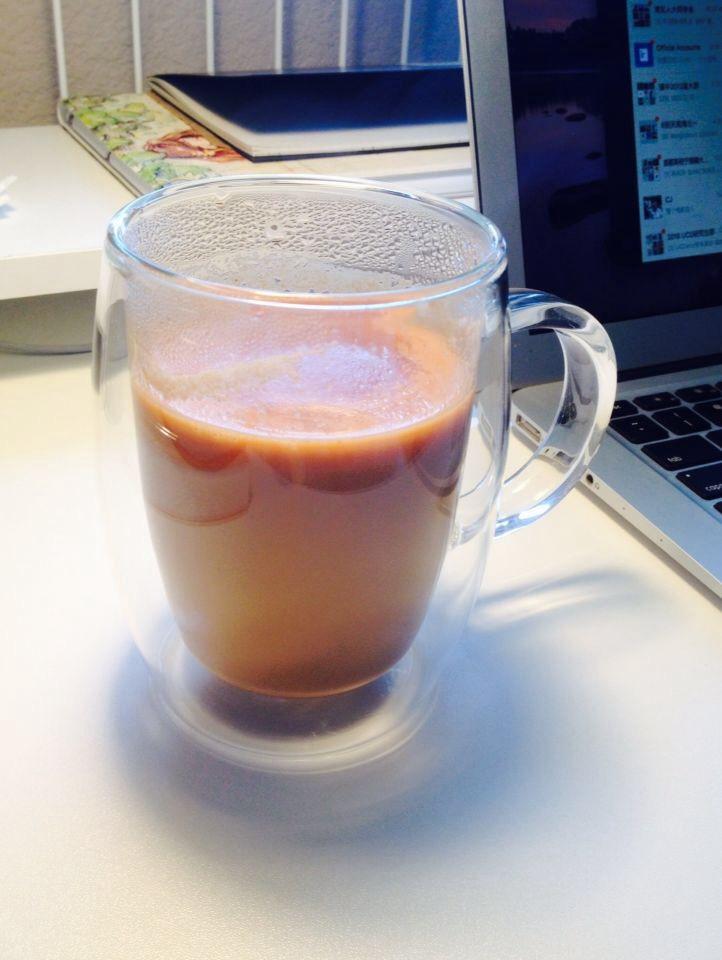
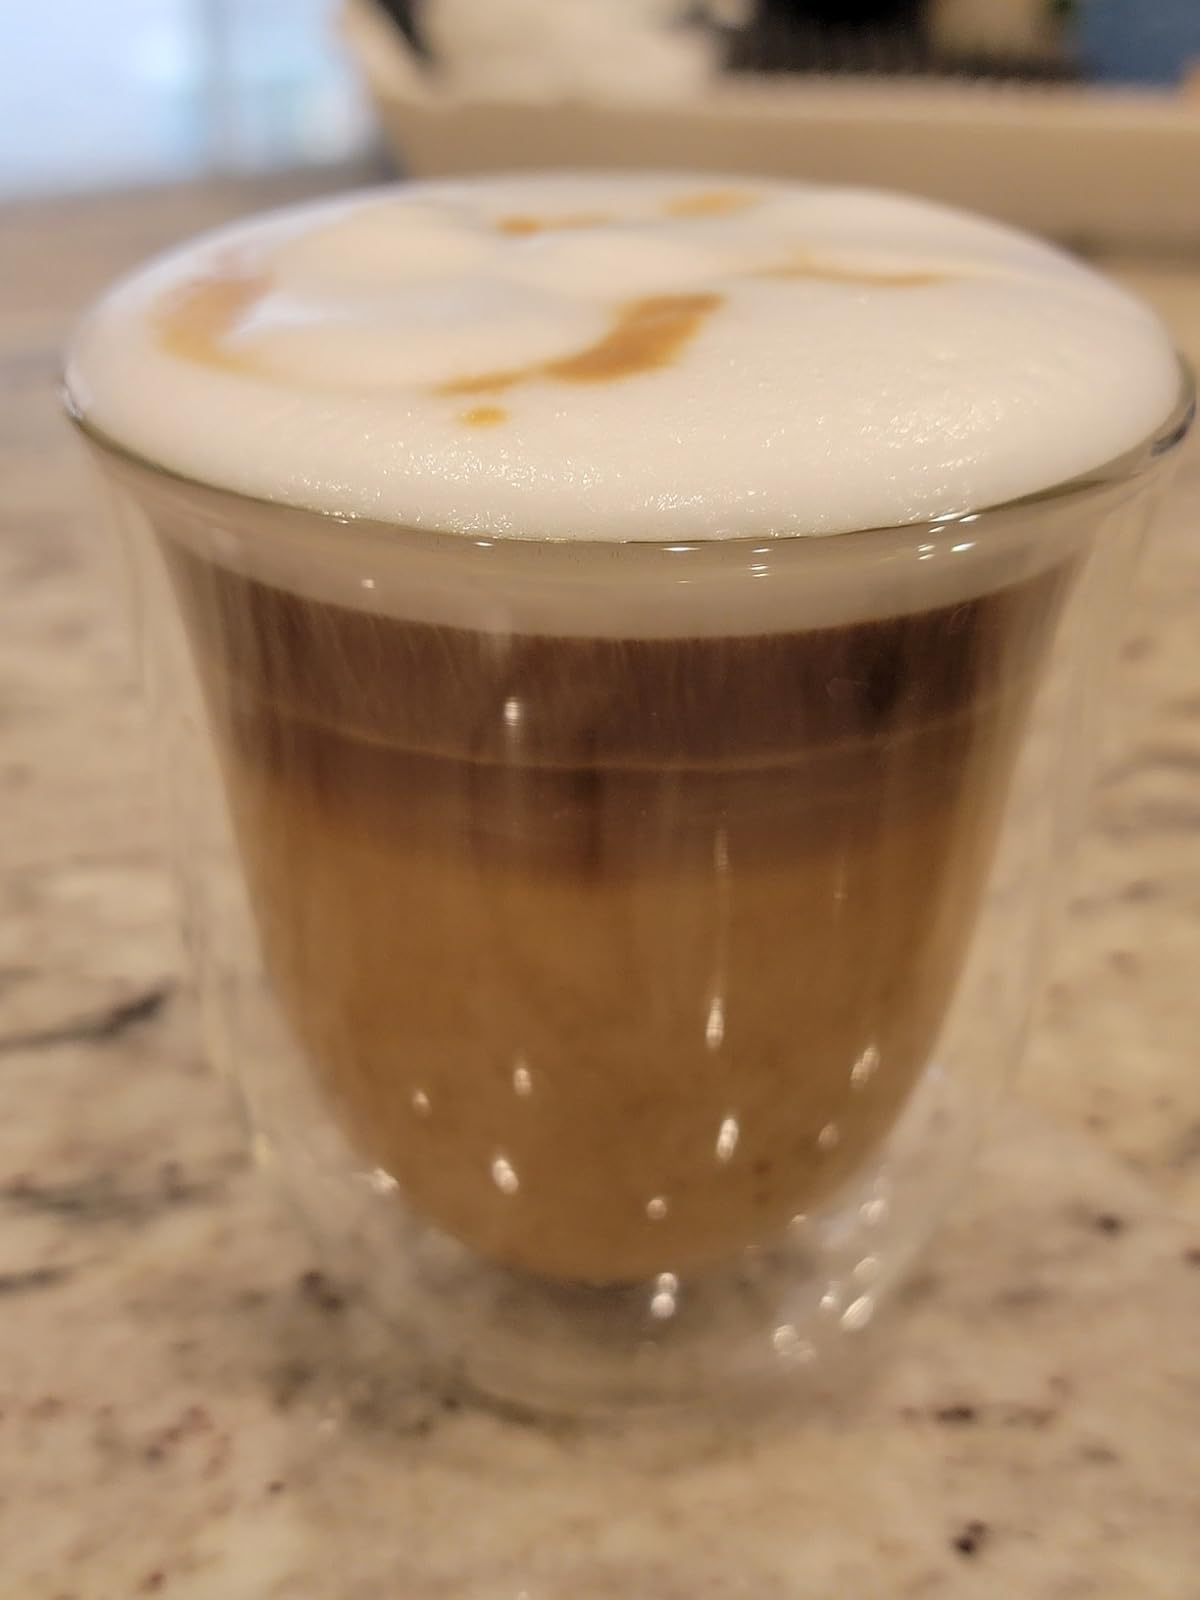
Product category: items_mug
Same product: no